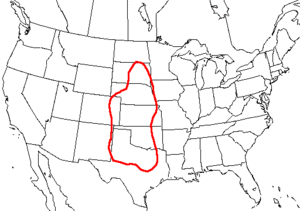
Les expériences VORTEX furent des campagnes de prise de mesures effectuées aux États-Unis dans un environnement où des tornades sont rapportées. Ces expériences furent une collaboration de plusieurs universités, du National Weather Service et d'autres organismes internationaux. Elles se déroulèrent dans la Tornado Alley des Grandes Plaines américaines et mirent en jeu une panoplie d’instruments dont des stations météorologiques mobiles disposées en mésonet, des radars météorologiques, des radiosondages, etc.